Billy and the Boingers Bootleg

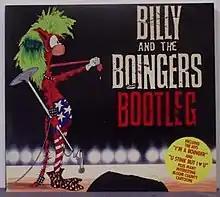

Billy and the Boingers Bootleg is the fifth collection of the comic strip series Bloom County by Berkeley Breathed. It was published in 1987.